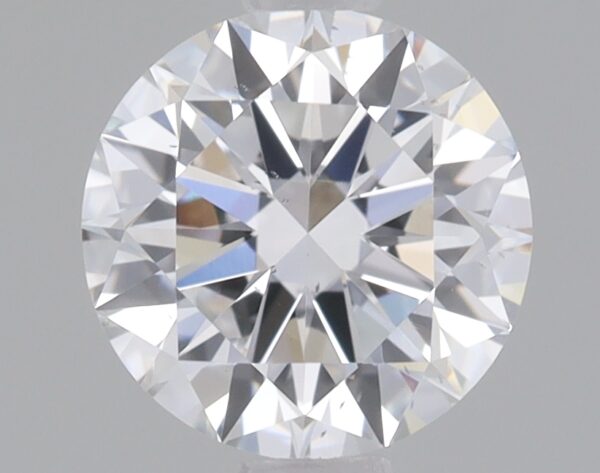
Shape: round
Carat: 0.76
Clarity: SI1
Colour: D
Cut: EX
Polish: VG
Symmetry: VG
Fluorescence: NONE
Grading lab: IGI
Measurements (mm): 5.85 x 5.91 x 3.55